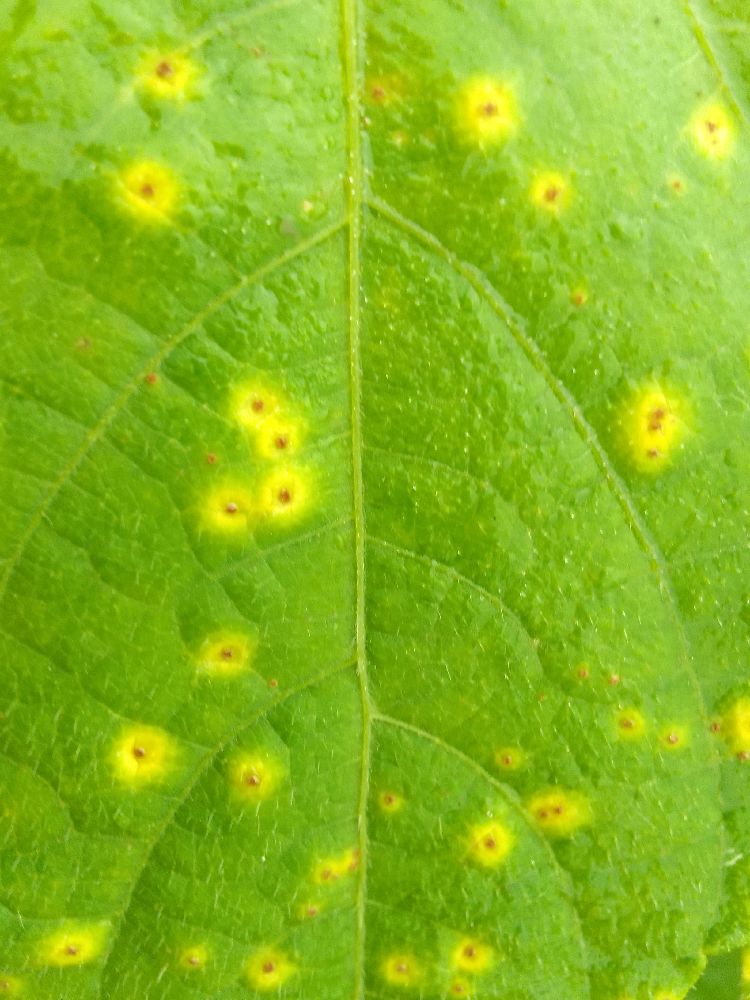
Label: rust